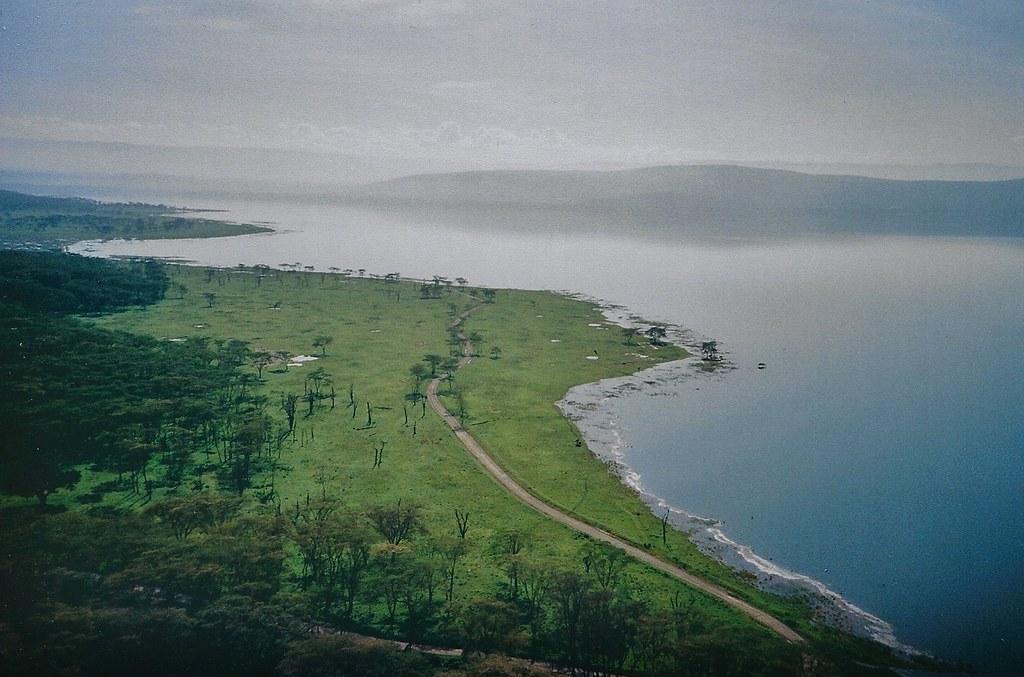
Mandhari ya nyasi na miti iliyostawi kwa rangi ya kijani kibichi, iliyokatizwa kwa barabara ndefu ya vumbi eneo likizingirwa kwa ziwa lililojaa maji, miinuko, anga, na wingu zito lenye ukungu ukitamalaki.